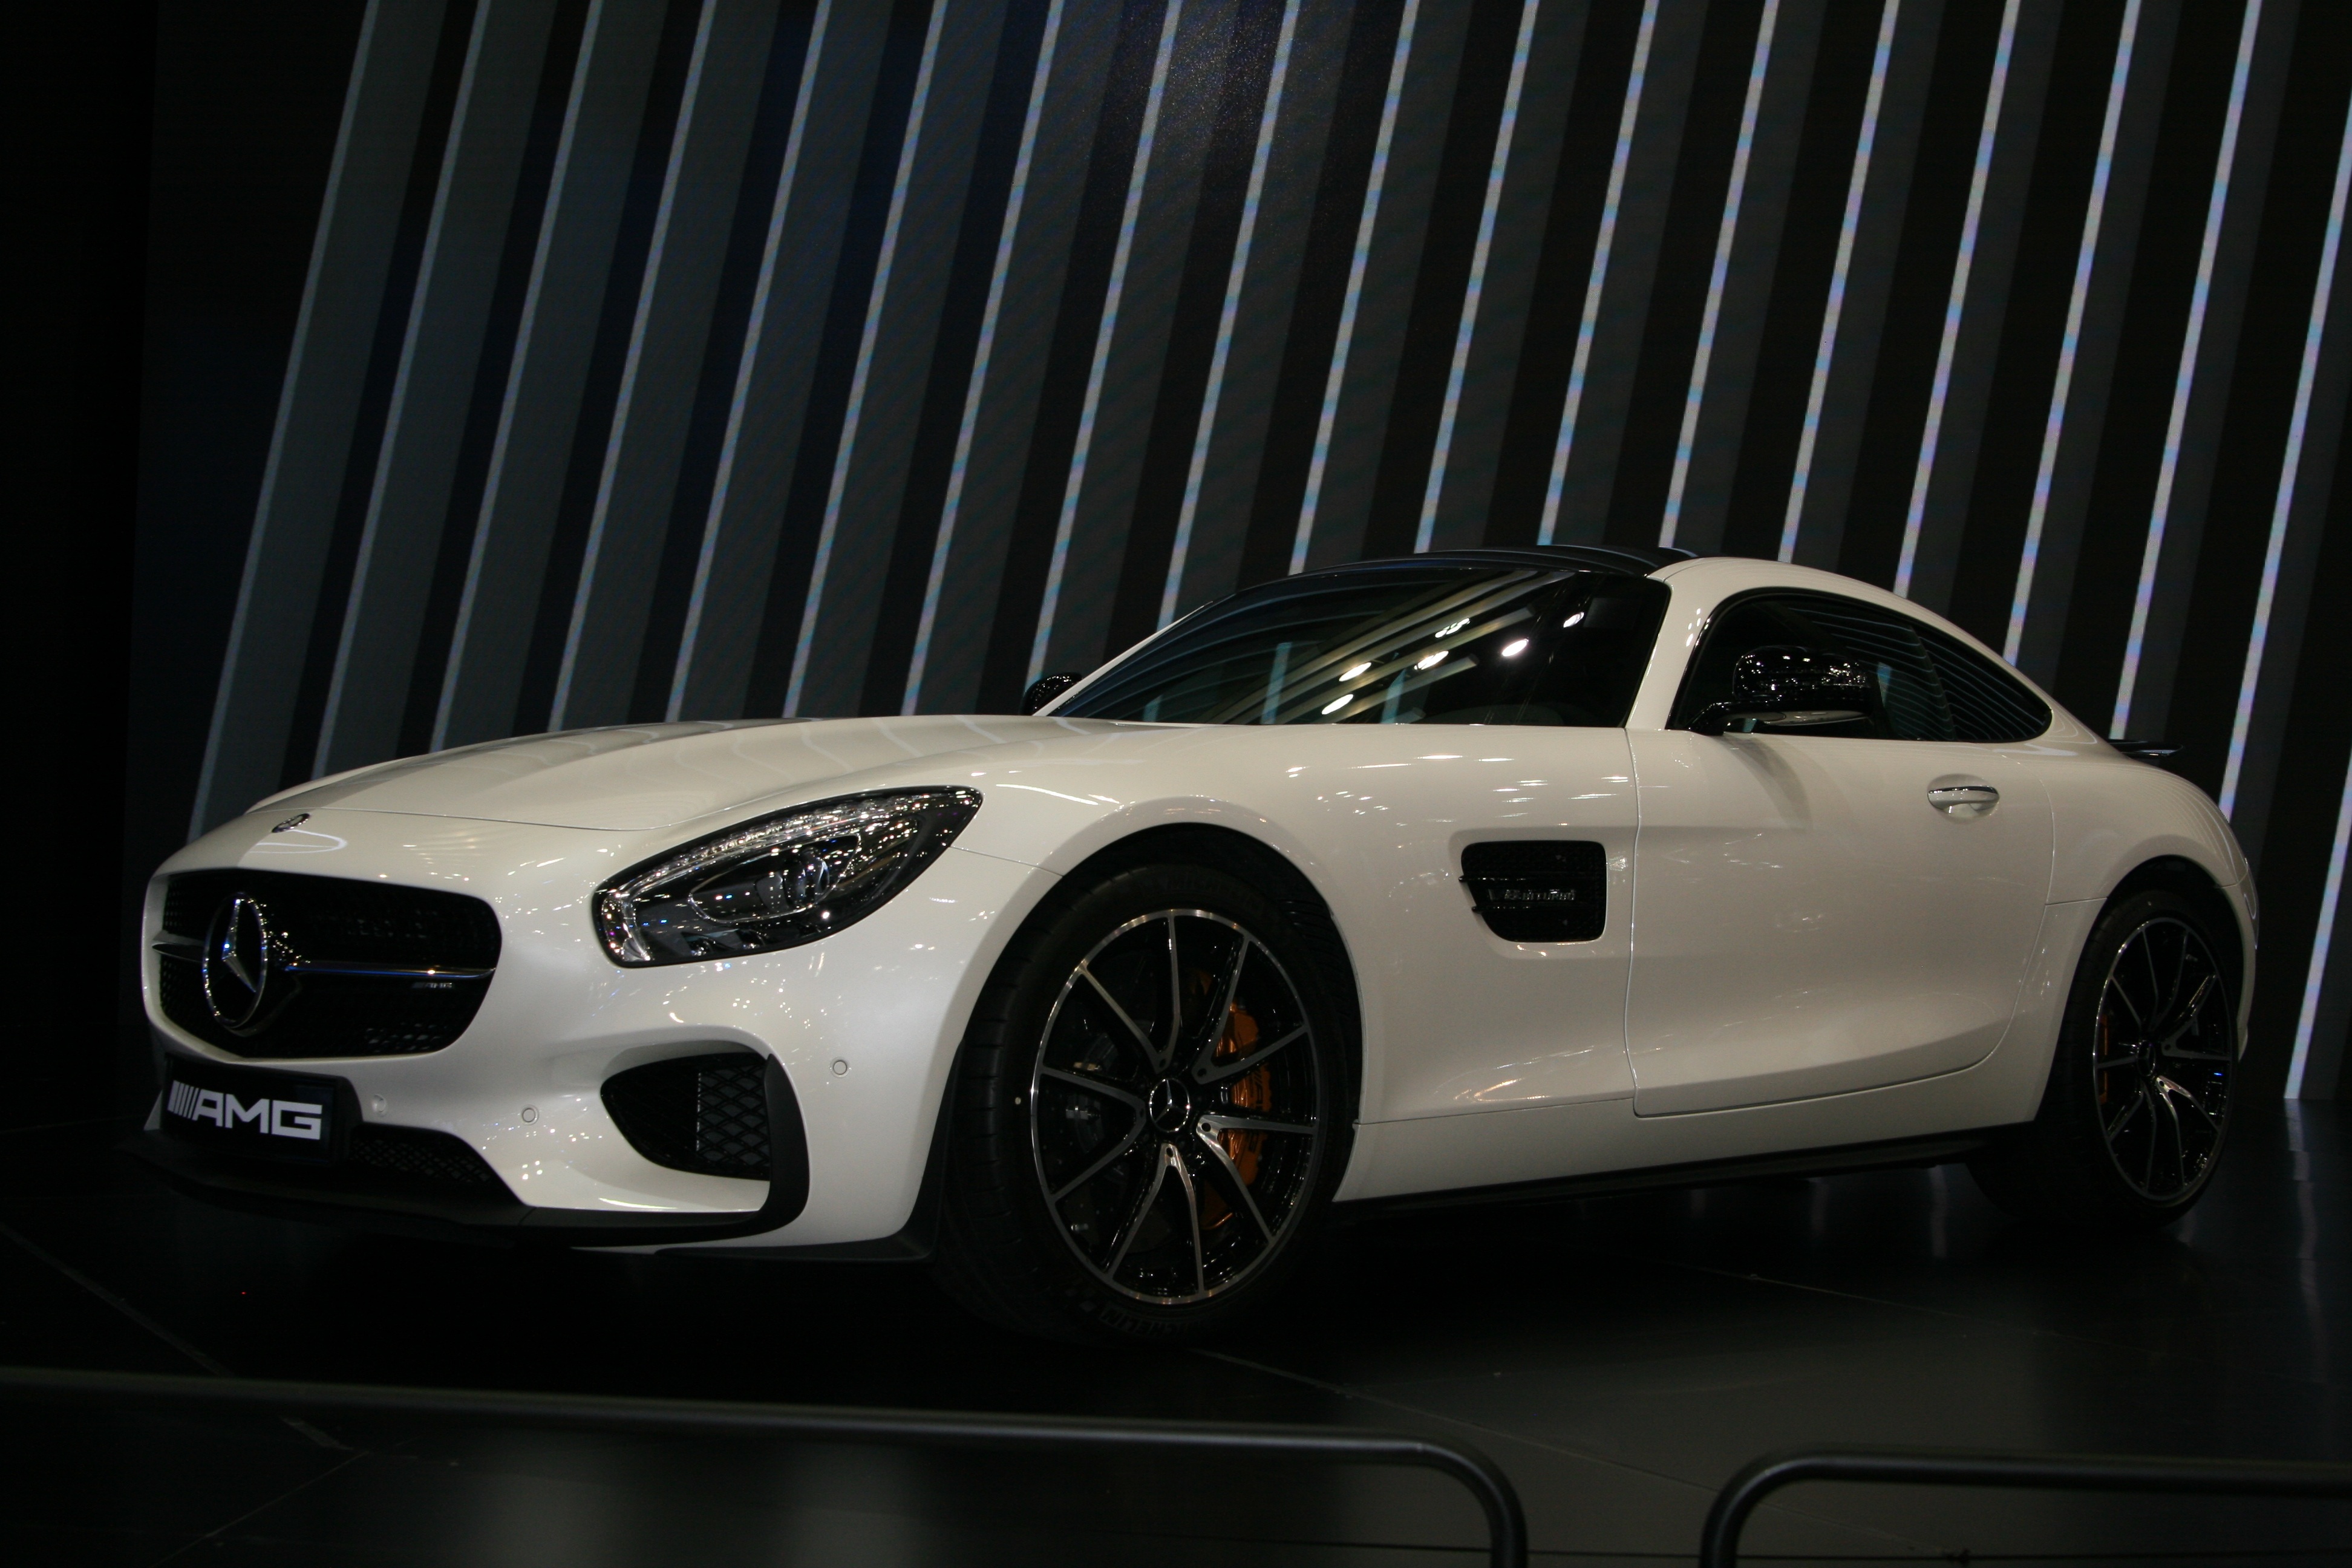
car, wheel, vehicle, sports car, supercar, mercedes benz, benz, motor show, white tea, land vehicle, mercedes benz sls amg, automobile make, automotive design, luxury vehicle, performance car